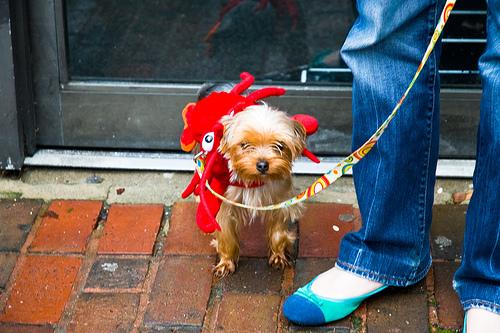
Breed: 340-n000120-Yorkshire_terrier